Business process mapping

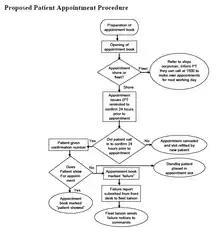
Proposed Patient Appointment Procedure

Flowchart is a primary type of business process mapping. It consists of some symbols such as arrows, circles, diamonds, boxes, ovals, or rectangles. The type of Flowchart just described is sometimes referred to as a "detailed" flowchart because it includes in detail, the inputs, activities, decision points, and outputs of any process.